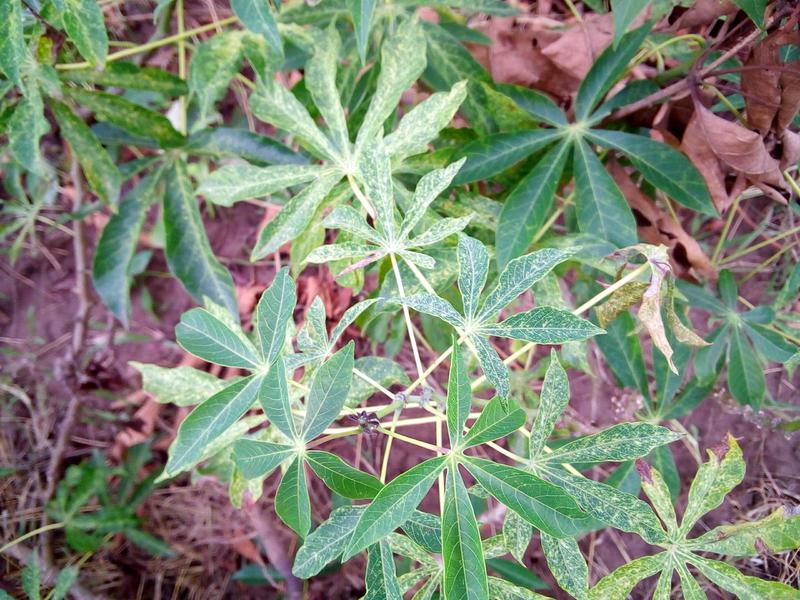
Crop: cassava
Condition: green_mottle